Ben Jealous

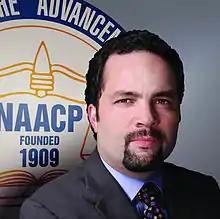
Jealous in 2009

Jealous was elected in 2008 as president and CEO of the NAACP; at age 35, he was the youngest person to serve in that position. He served until late 2013. During his term, Jealous initiated national programs on criminal justice, health, environmental justice and voting rights, expanded existing programs and opened the NAACP Financial Freedom Center to provide financial education and banking resources.